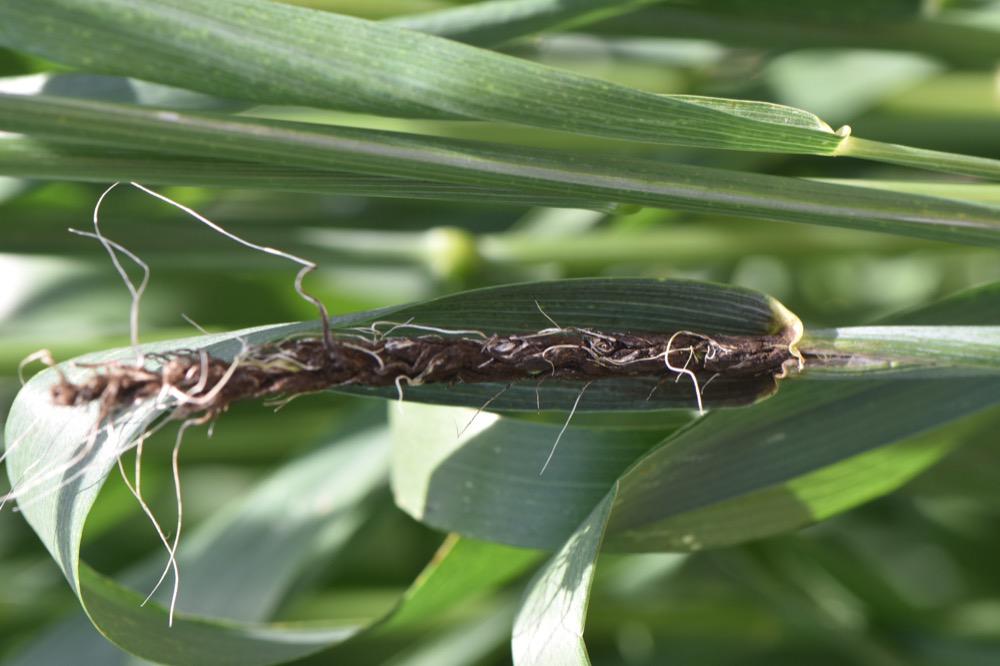
Plant: Wheat
Disease: wheat loose smut